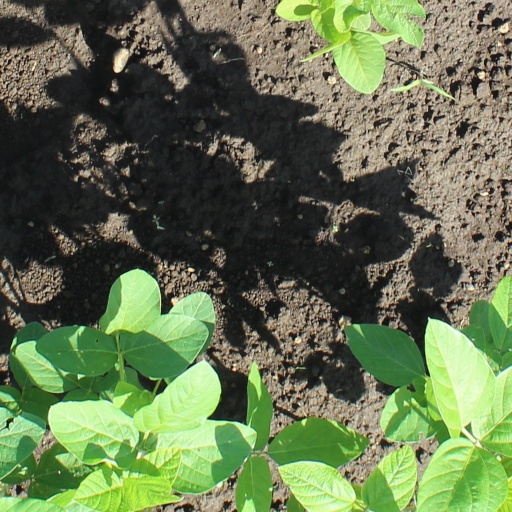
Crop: soybean